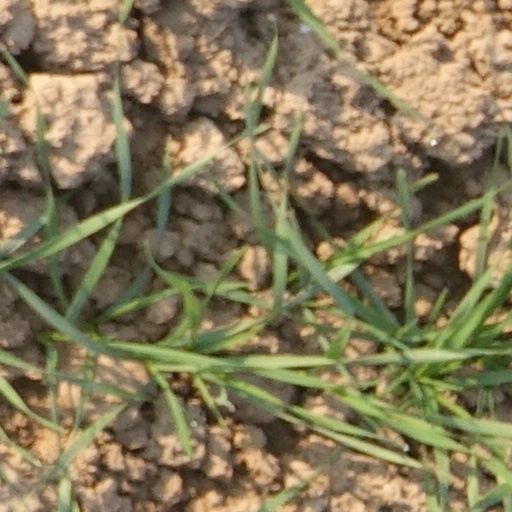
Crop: wheat